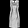
Label: Dress